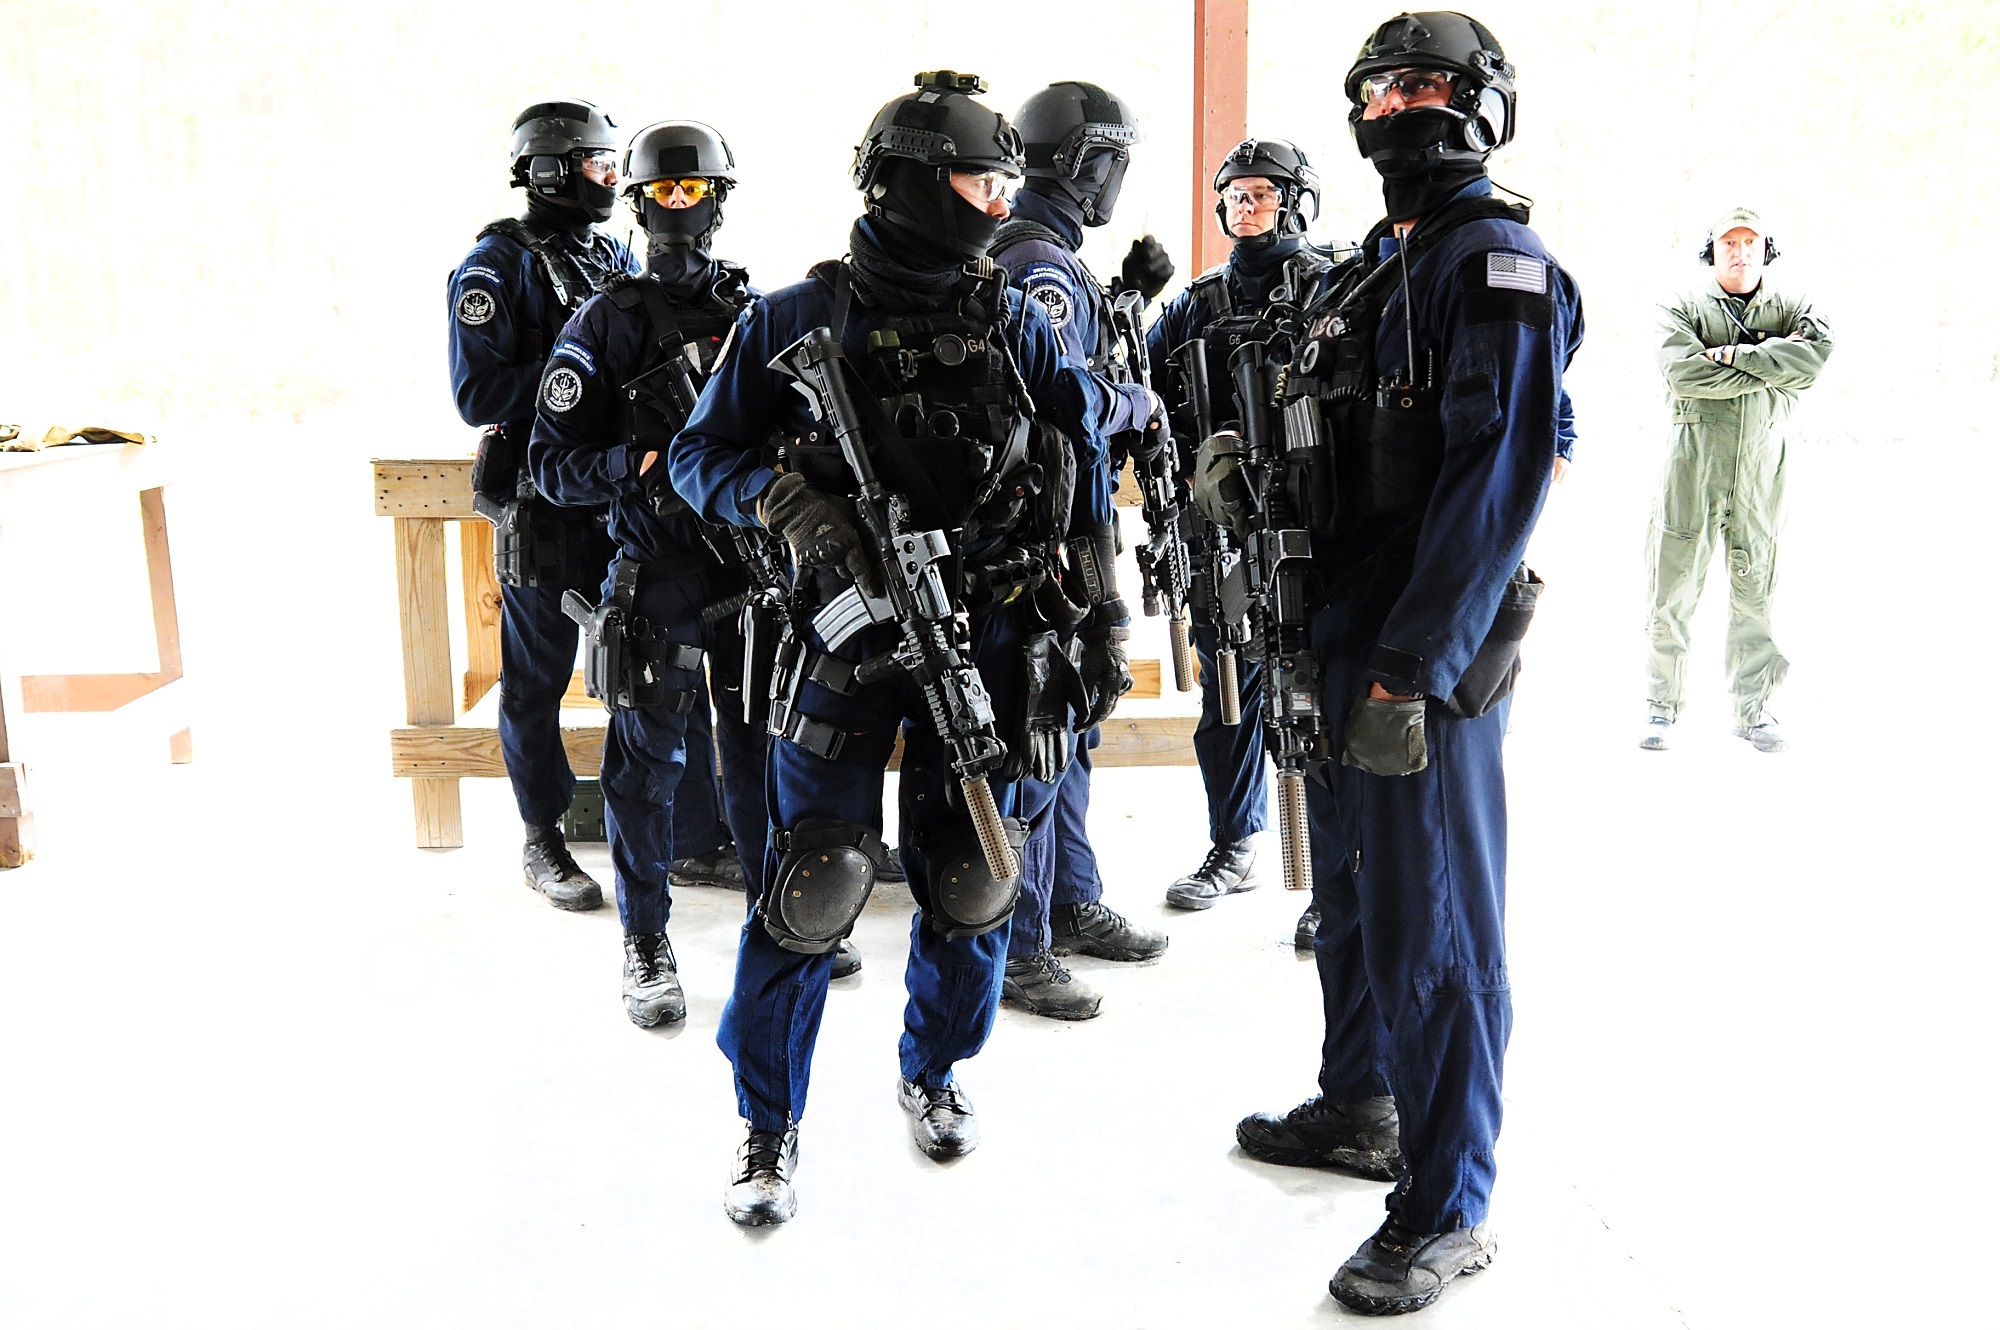
person, military, usa, professional, clothing, men, guns, weapons, action figure, protection, guard, emergency, defense, trained, coast guard, armed, warriors, military uniform, military police, mercenary, security response team